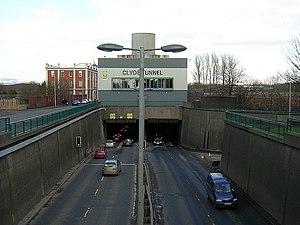
Linthouse est un district de Glasgow. Il est situé au sud de la Clyde et jouxte par l'ouest le district de Govan avec lequel il est parfois confondu.